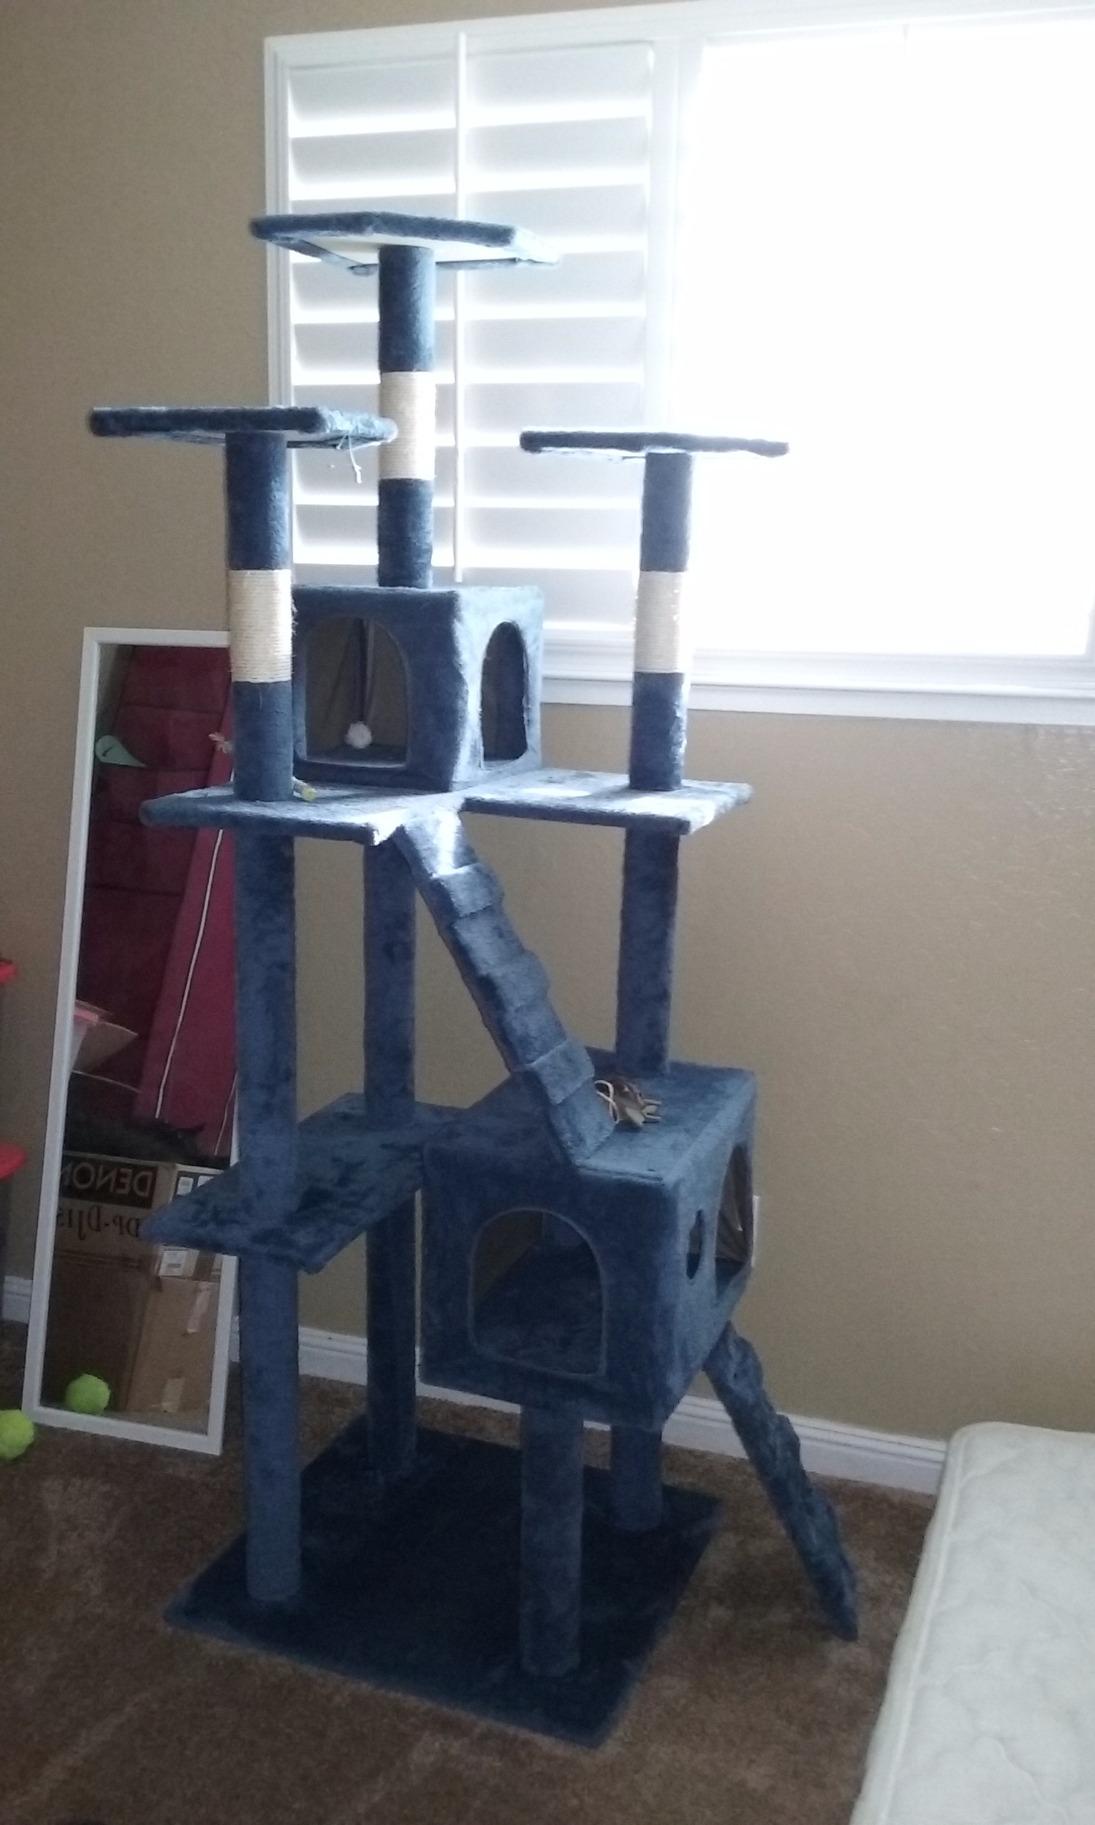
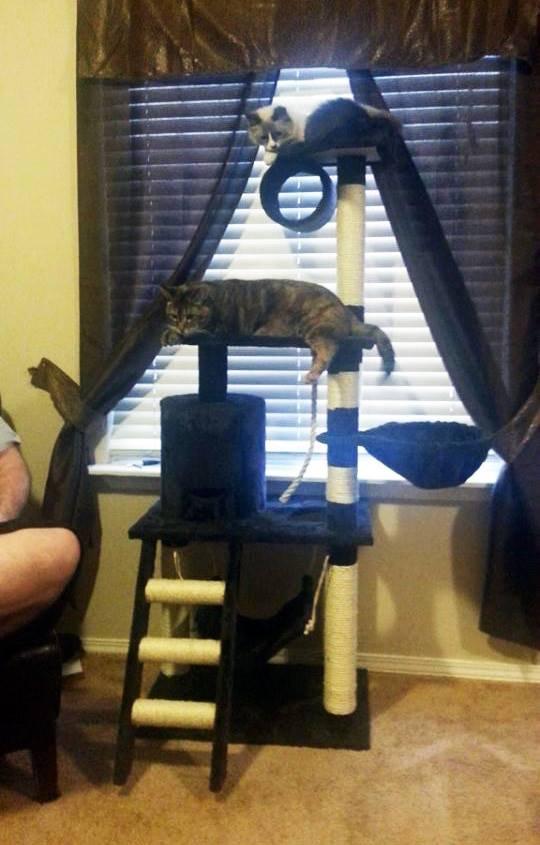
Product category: items_cat tree
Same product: no